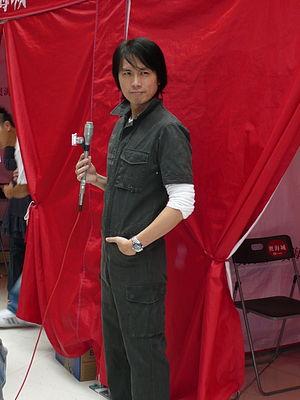
Dayo Wong, de son vrai nom Wong Tze-wah, est un acteur et chanteur hongkongais, surtout connu pour ses spectacles d'humoriste et ses rôles dans des séries télévisées.